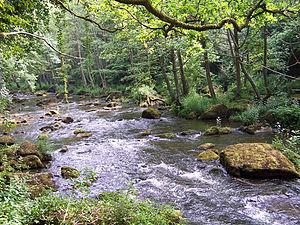
Les pittoresques gorges de la Rouvre, entre la Maison du Paysage (Bréel) et la Roche d'Oëtre (Saint-Philbert-sur-Orne)
La Rouvre est une rivière normande du département de l'Orne, affluent de l'Orne en rive gauche.
Bréel est une ancienne commune française, dans le département de l'Orne en région Normandie, devenue le 1ᵉʳ janvier 2016 une commune déléguée au sein de la commune nouvelle d'Athis-Val de Rouvre.